Acharya N. G. Ranga Agricultural University

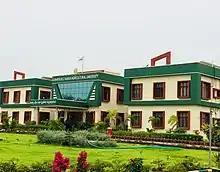
University Campus at Guntur district

The original Andhra Pradesh Agricultural University was established on 12 June 1964 through the APAU Act 1963 with O. Pulla Reddy as the first vice-chancellor. It was formally inaugurated on 20 March 1965, by Lal Bahadur Shastri, the then Prime Minister of India in Hyderabad. On 23 June 1966, another milestone was the inauguration of the building program of the university by Indira Gandhi, the then Prime Minister of India. Later, it was renamed as Acharya N. G. Ranga Agricultural University on 7 November 1996. Those institutions that were located in the residuary state of Andhra Pradesh were then grouped under a new university with the same name as Acharya N G Ranga Agricultural University was established in Guntur.